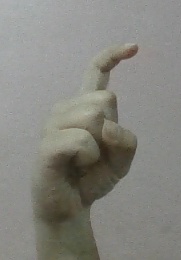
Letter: ra